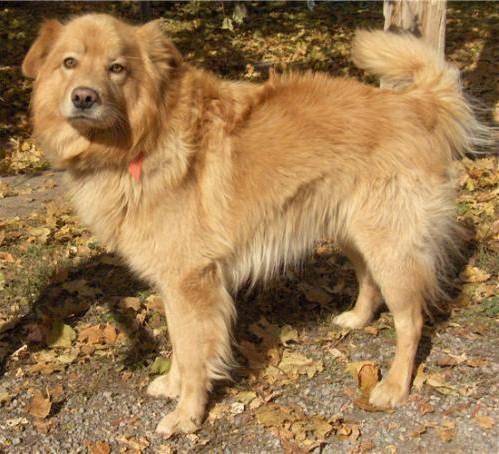
dog